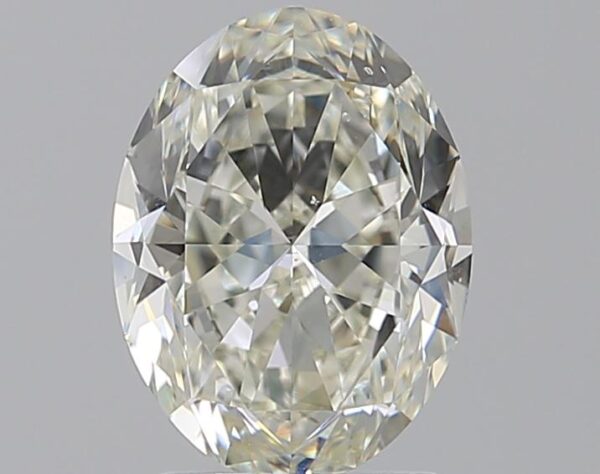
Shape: oval
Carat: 1.91
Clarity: SI1
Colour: J
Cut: EX
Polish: EX
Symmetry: EX
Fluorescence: ST
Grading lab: GIA
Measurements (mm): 9.16 x 6.84 x 4.38